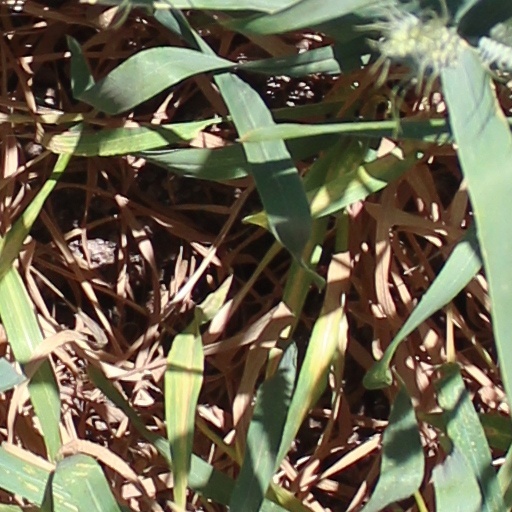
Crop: wheat